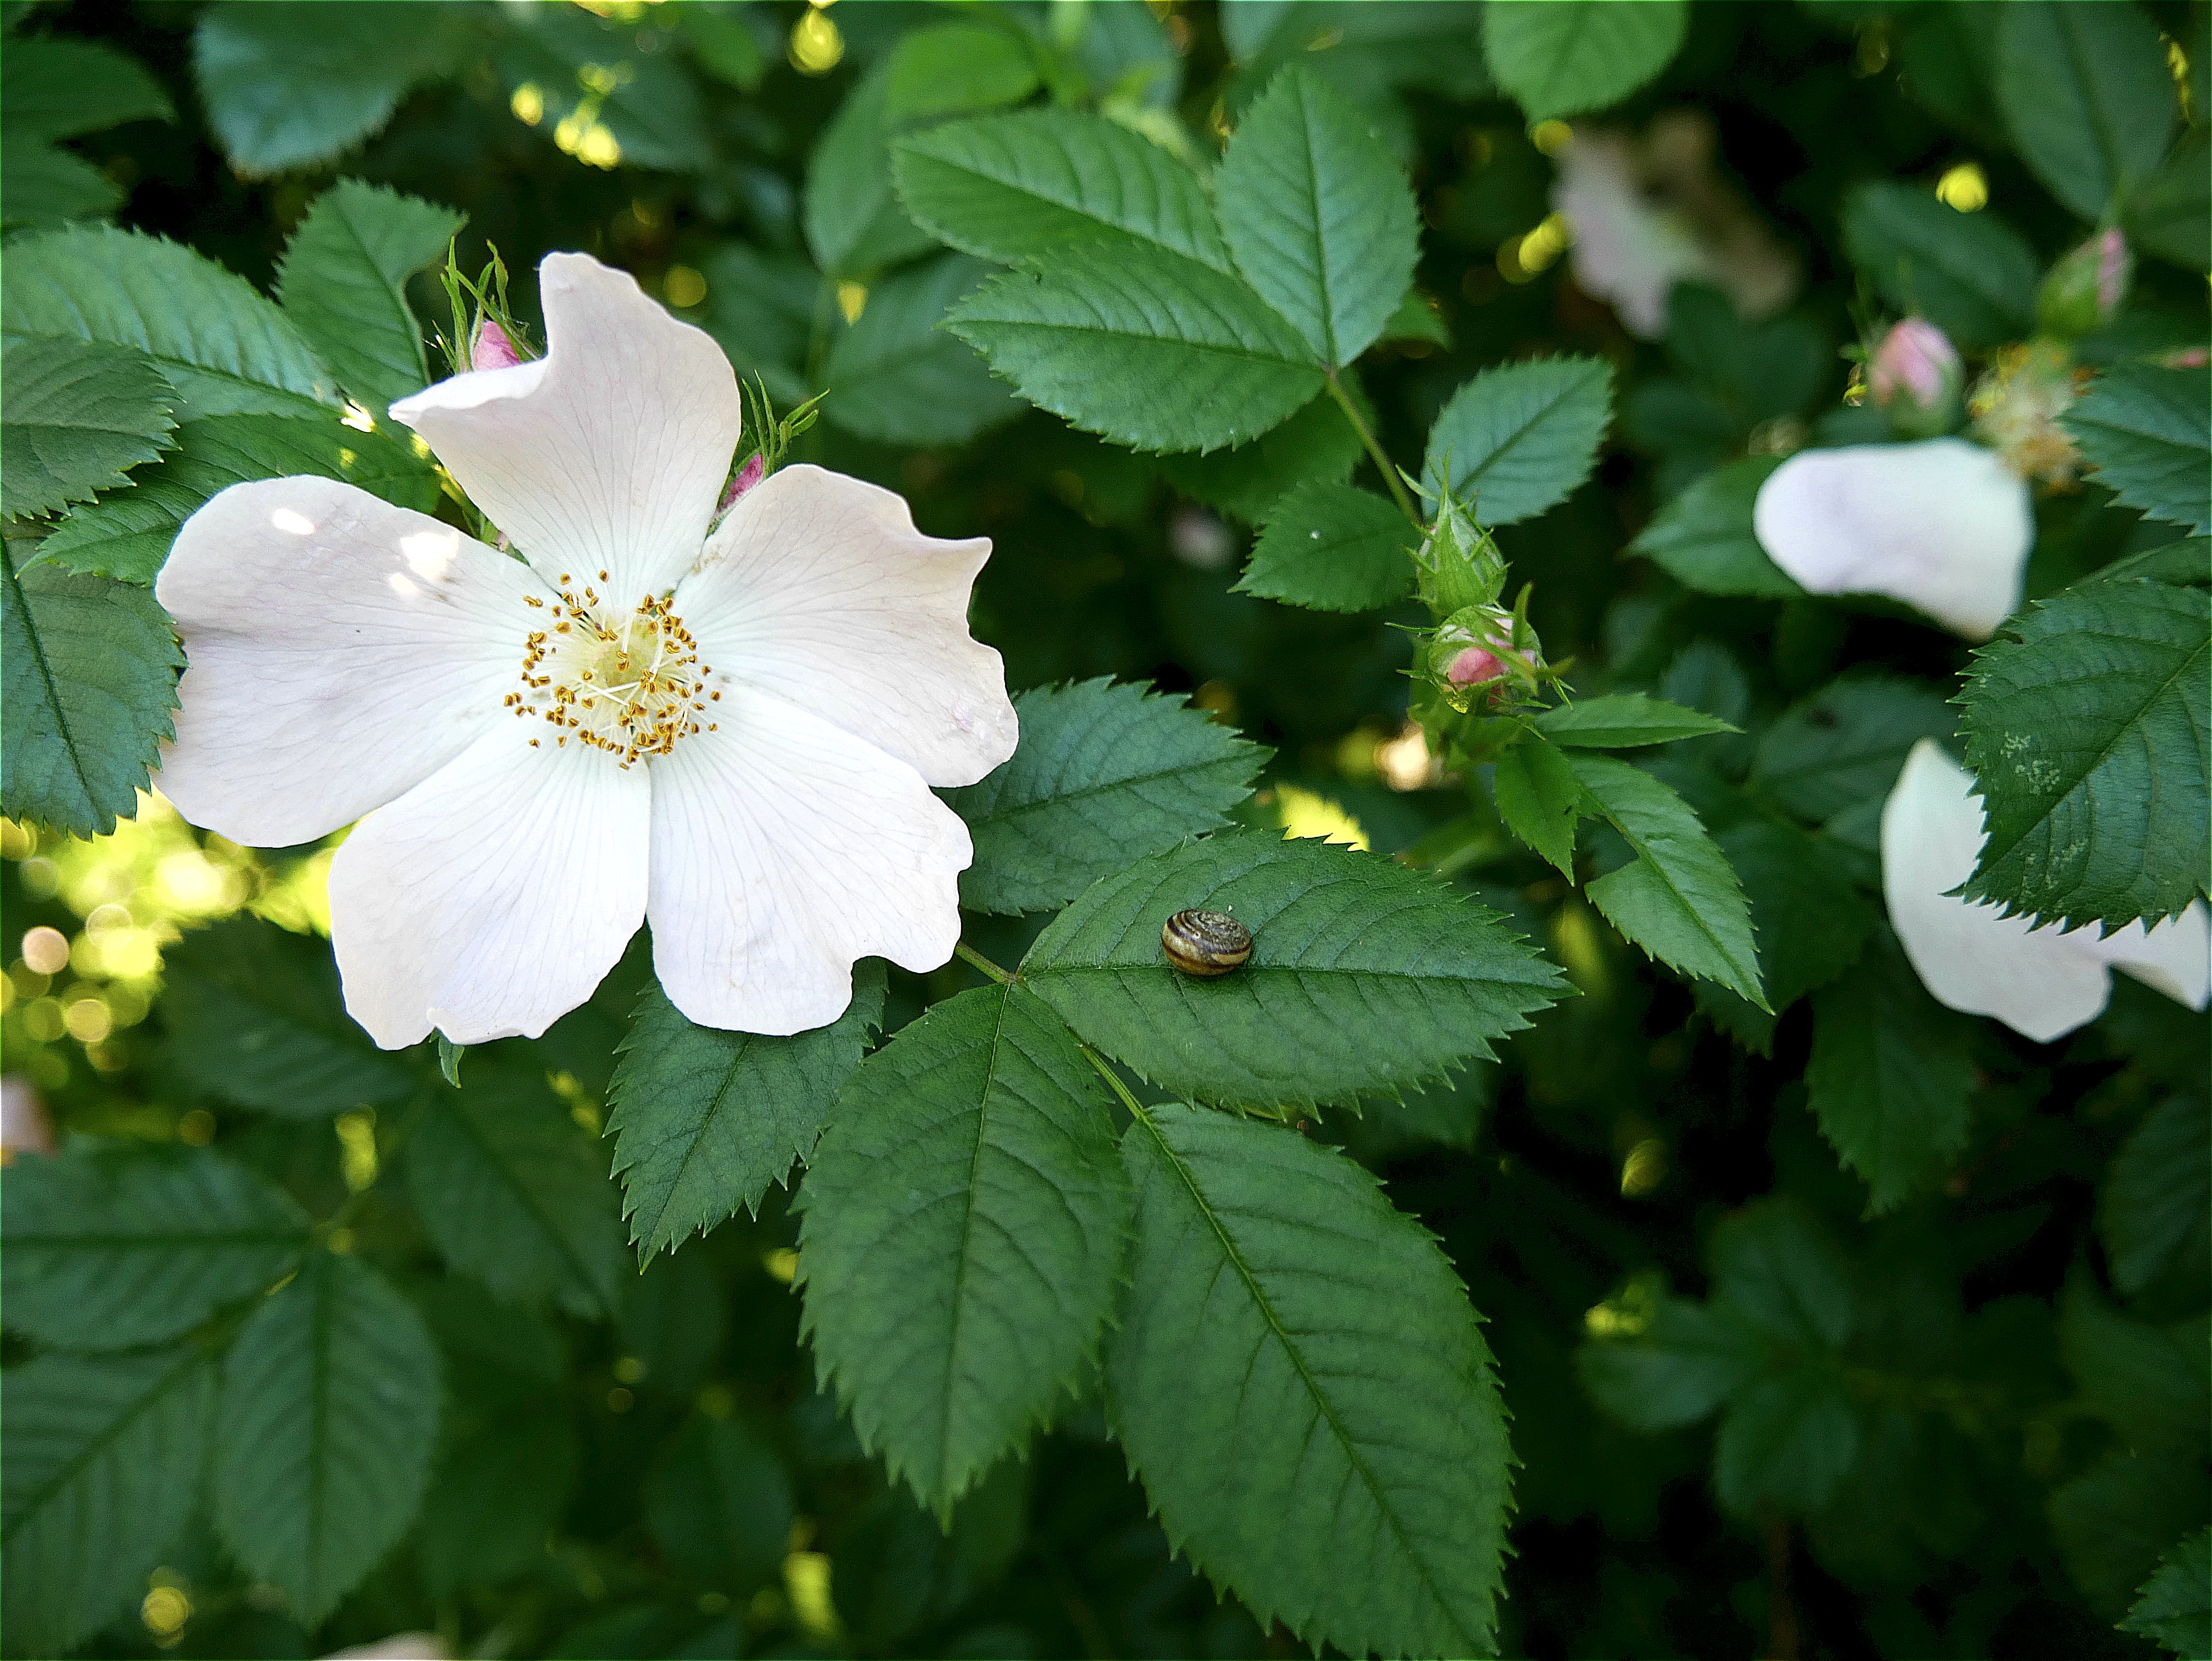
nature, blossom, plant, leaf, flower, bloom, rose, spring, green, produce, botany, flora, shrub, rosa canina, flowering plant, rose family, rosa rugosa, land plant, rose order, rosa rubiginosa, dewberry, multiflora rose, prickly rose, thimbleberry, salmonberry